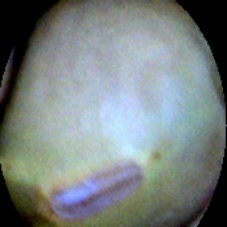
Label: Immature